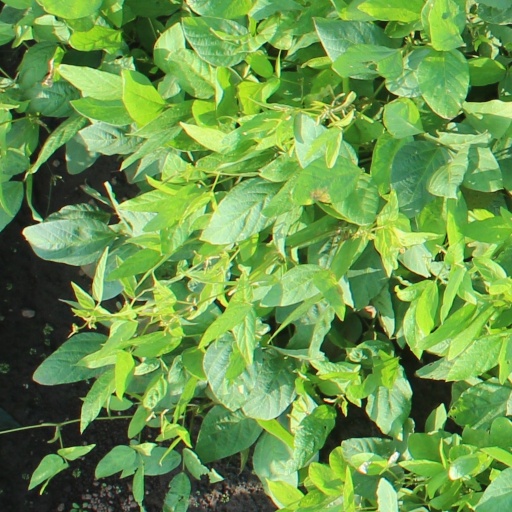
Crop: soybean